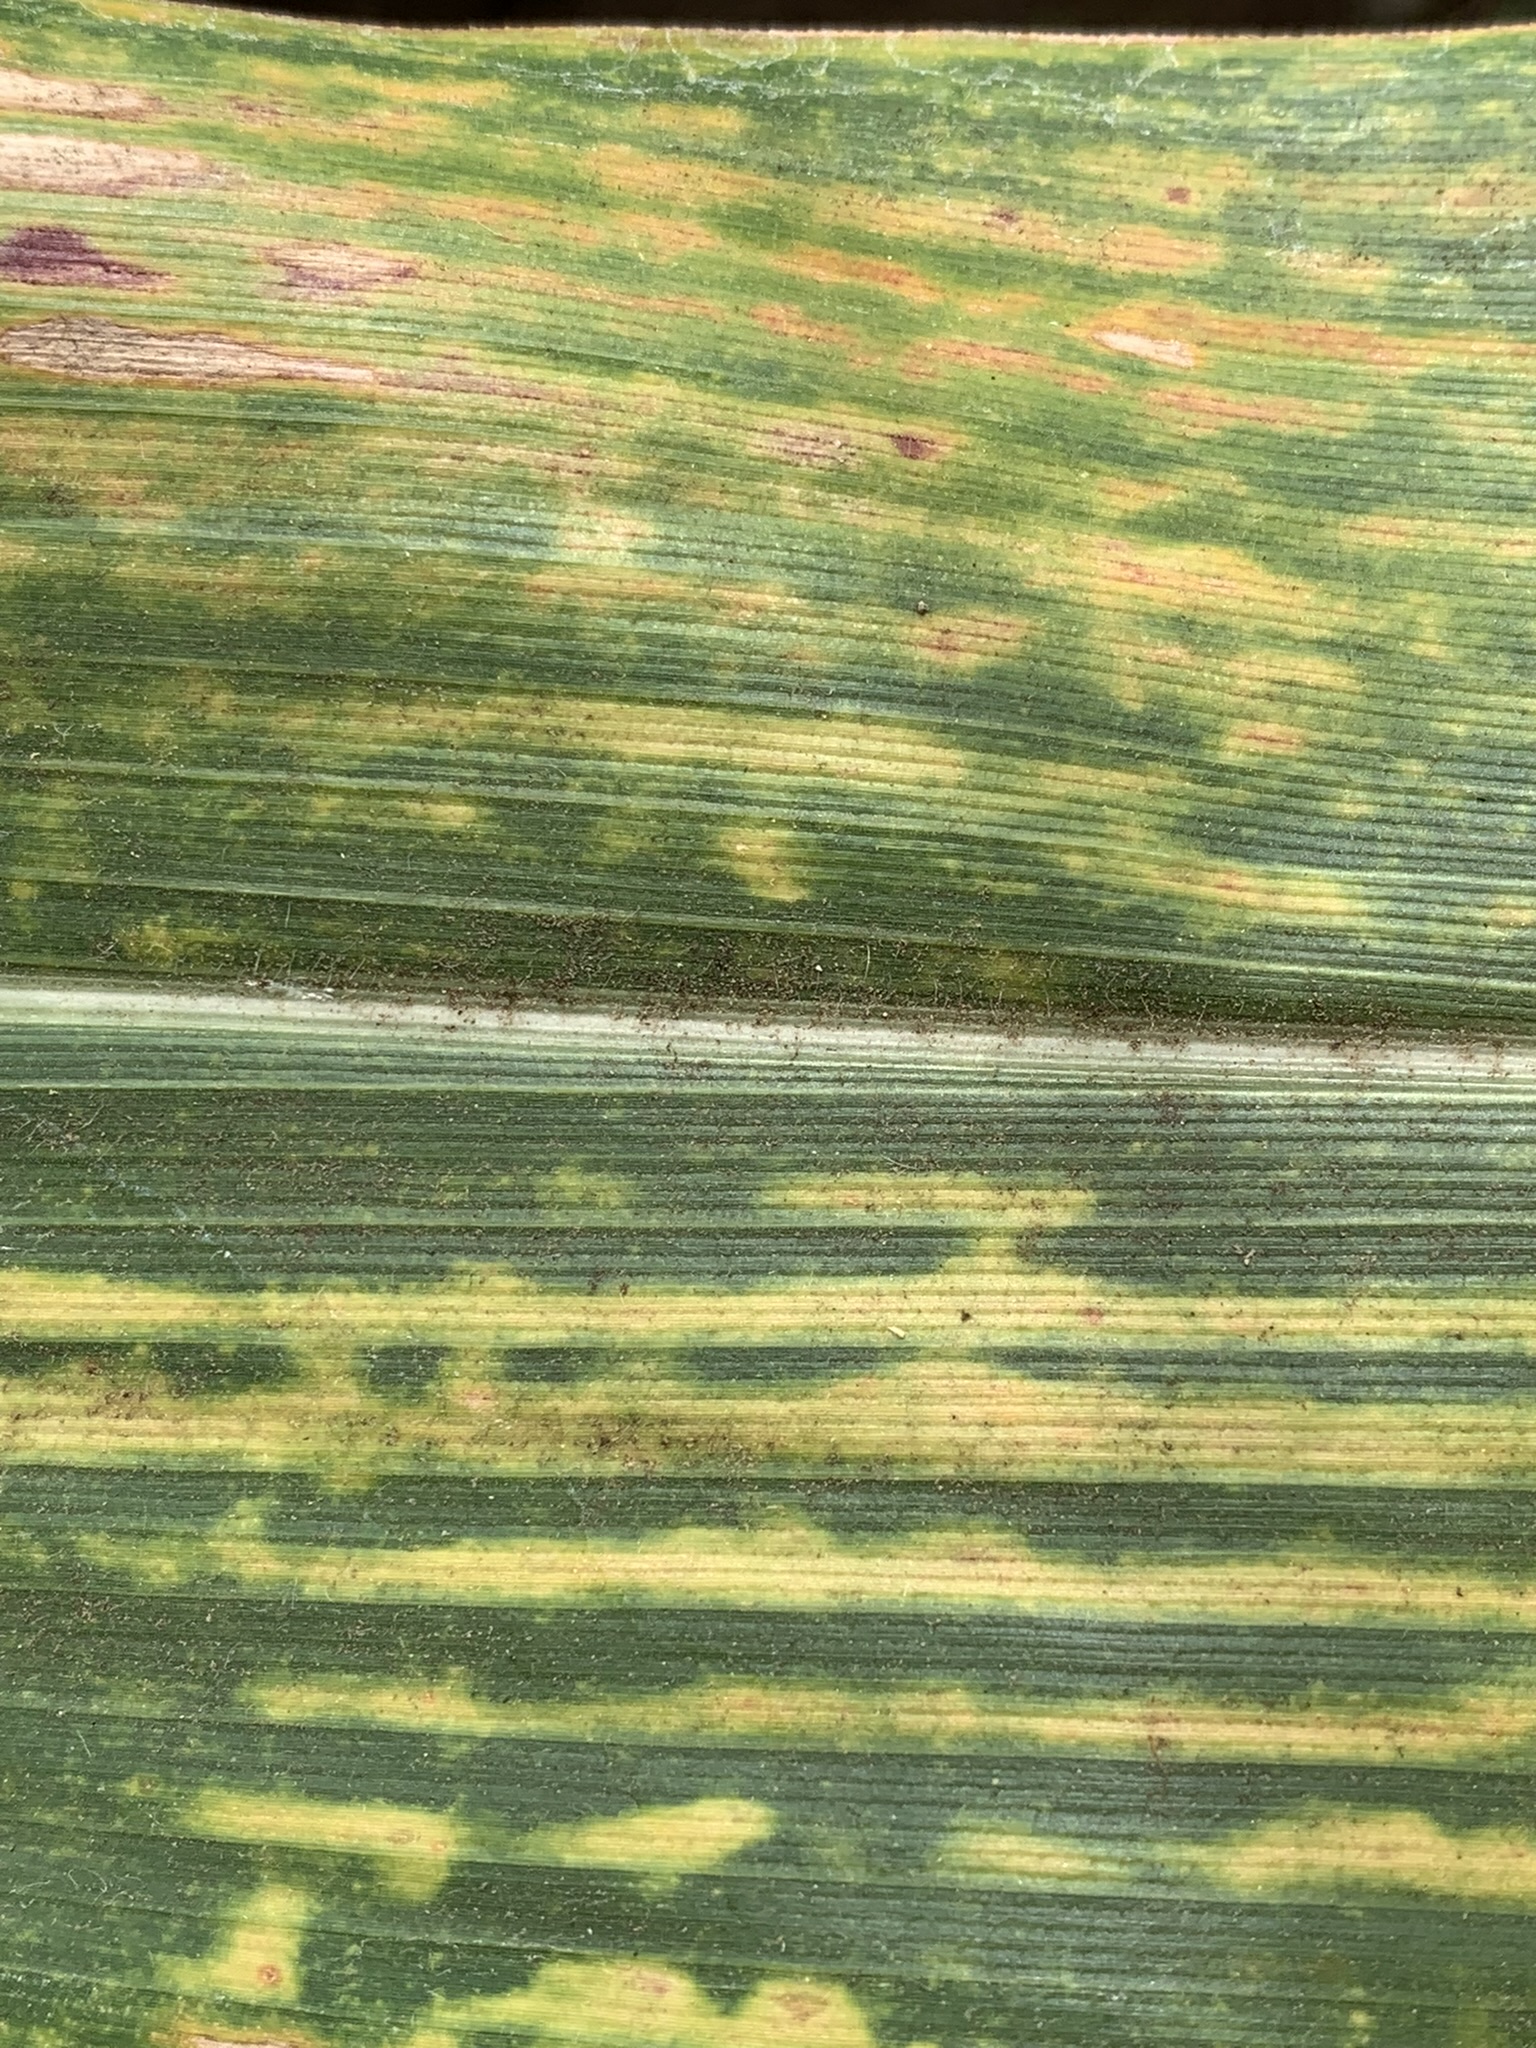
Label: MLN